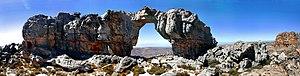
La réserve naturelle du Cederberg, anglais : Cederberg Wilderness Area est une aire protégée répartie dans le nord de la province du Cap-Occidental.